Sir George Chetwynd, 2nd Baronet

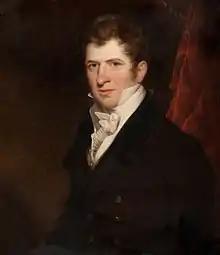
Sir George Chetwynd, 2nd Baronet

George Chetwynd (23 July 178324 May 1850), of Brocton Hall, near Stafford and Grendon Hall (demolished, 1933), near Atherstone, Warwickshire, was an English politician.